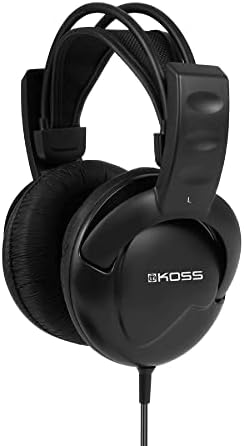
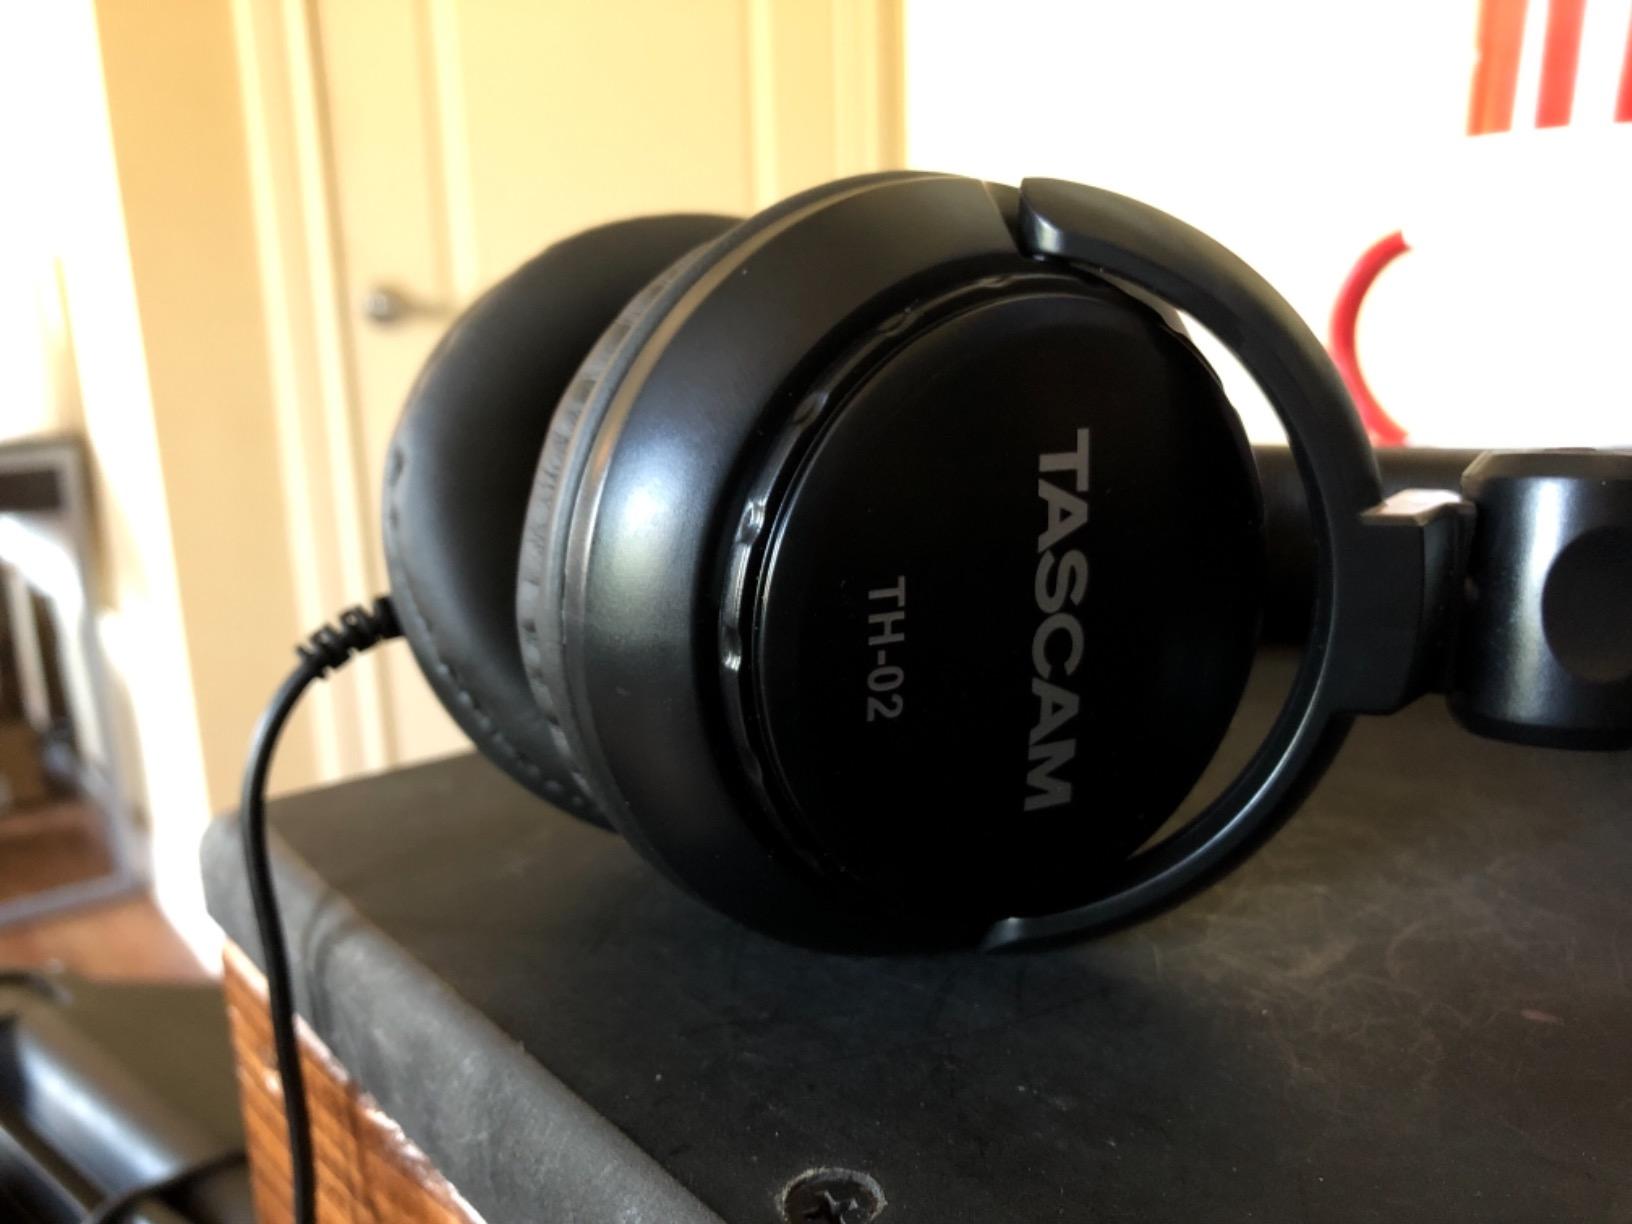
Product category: headphones
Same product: no